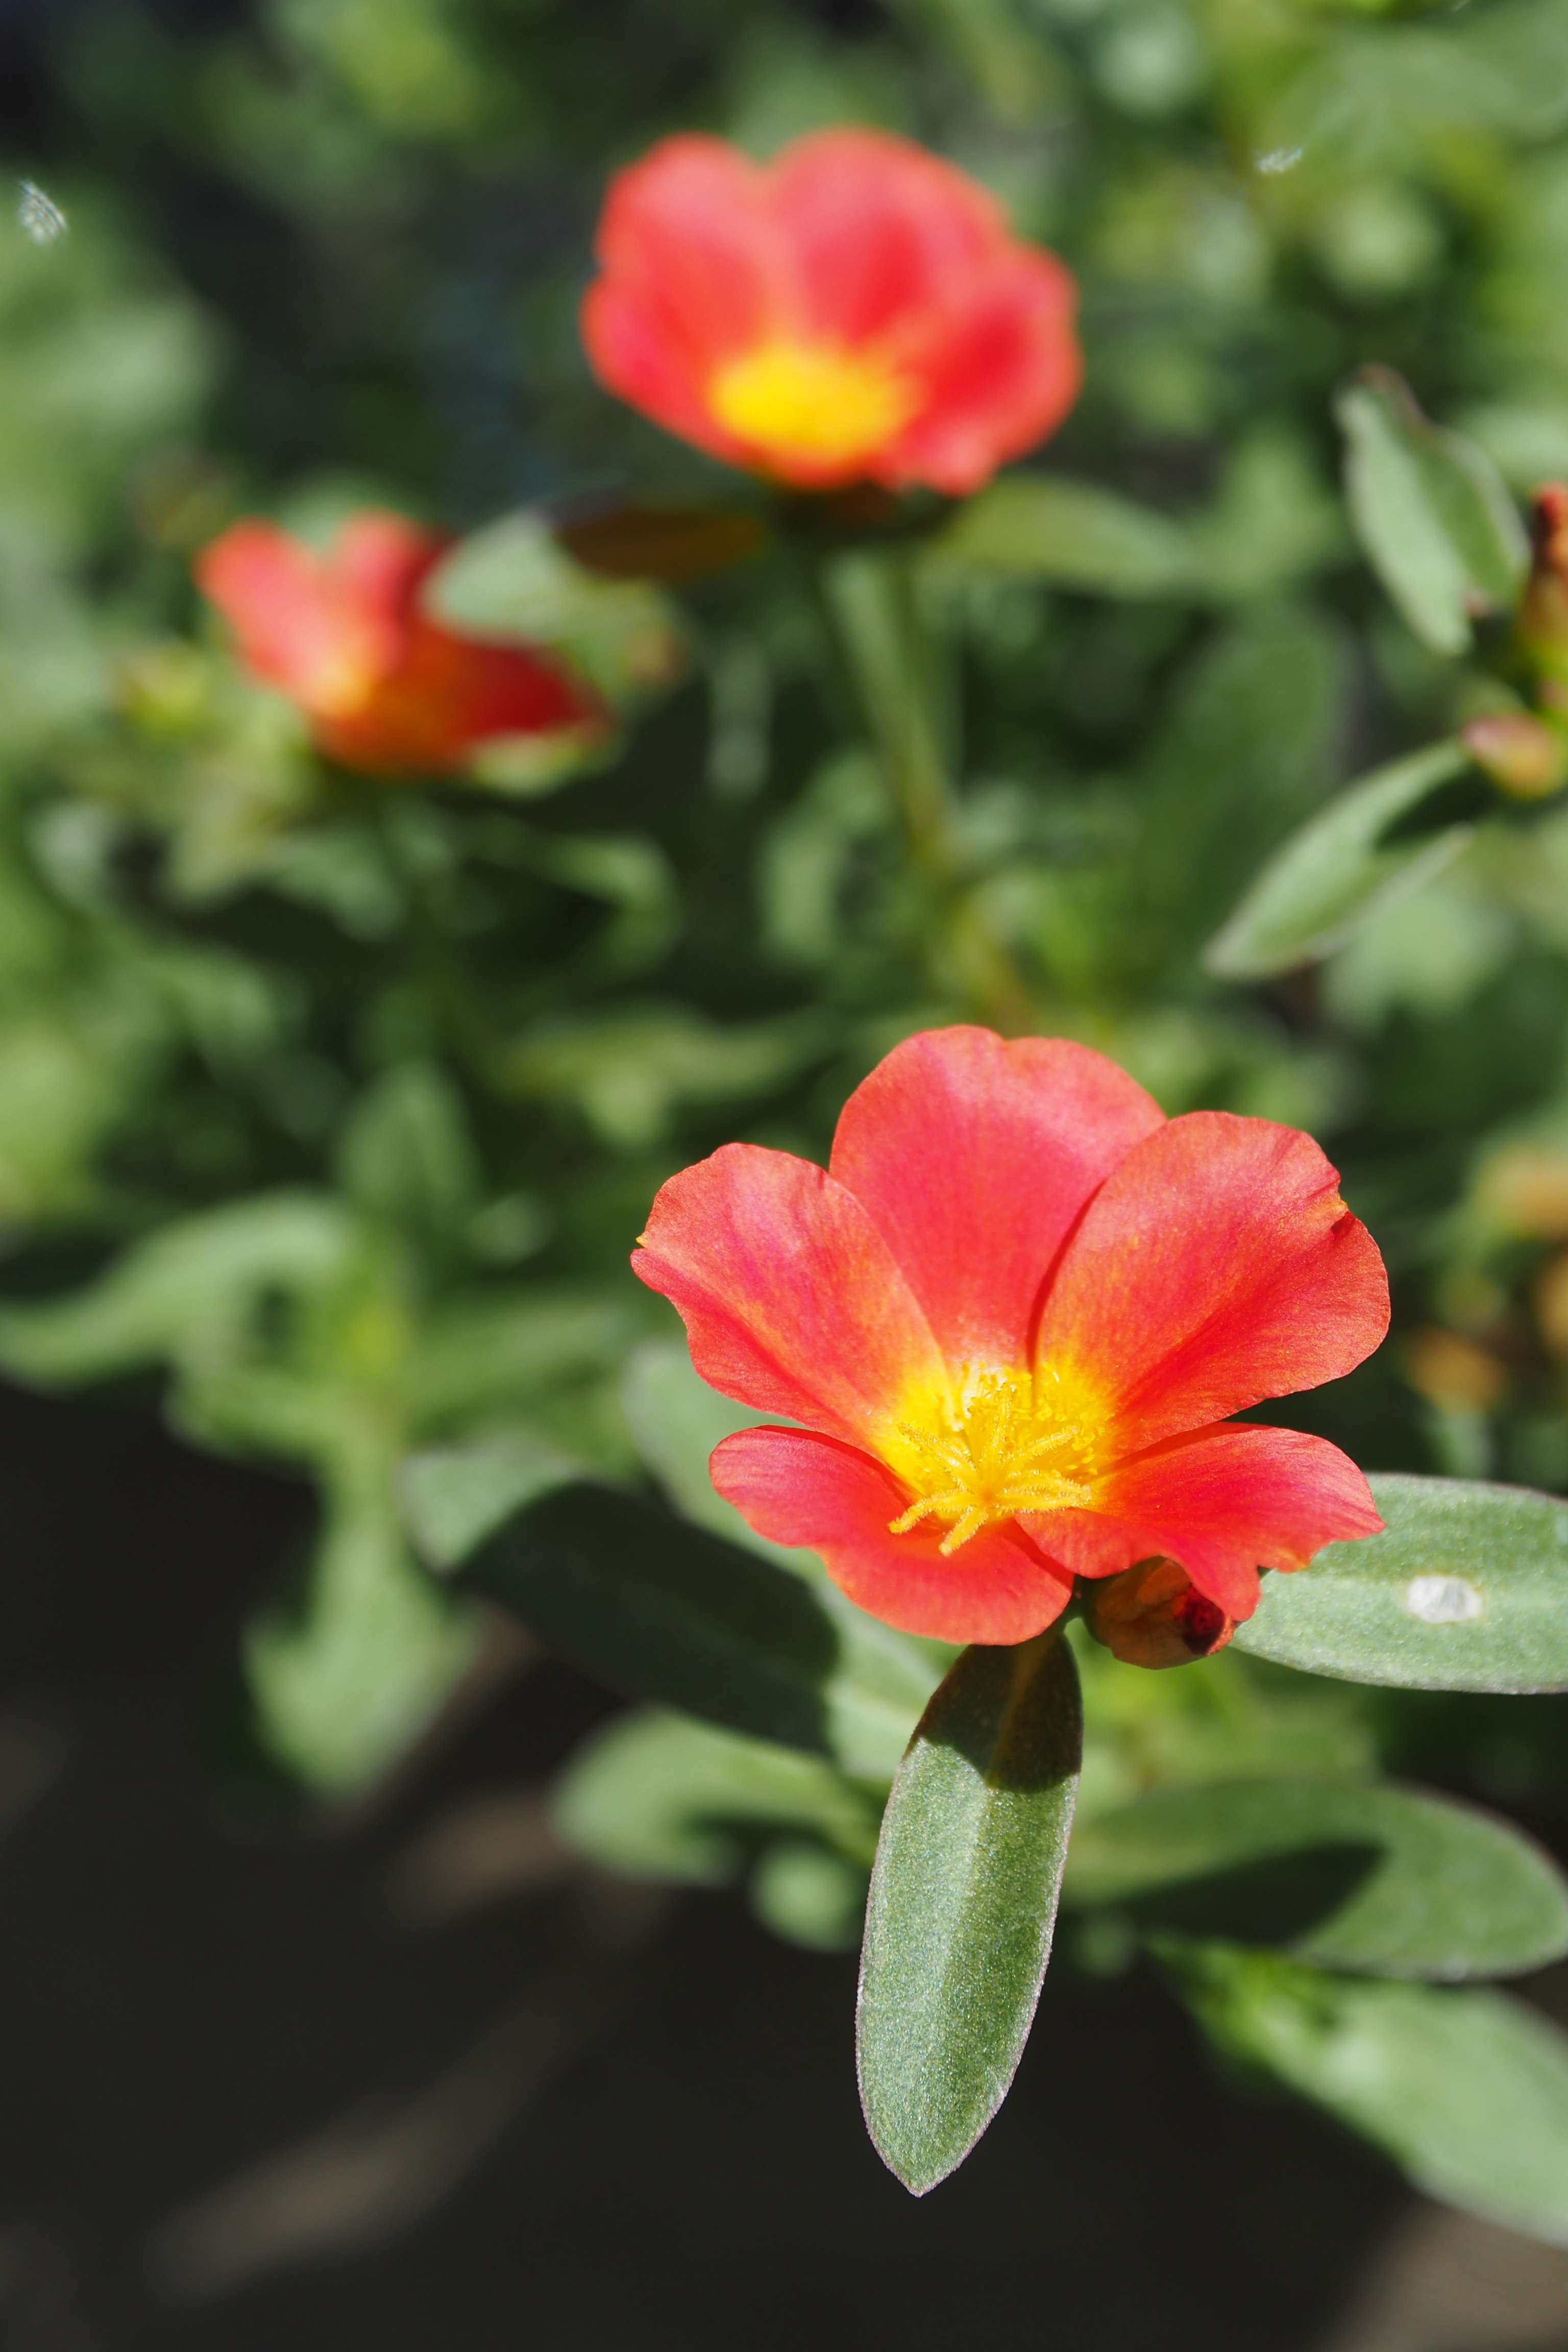
nature, blossom, plant, flower, petal, red, botany, colorful, yellow, flora, wildflower, flowers, bright, beauty, macro photography, flowering plant, red petal, land plant